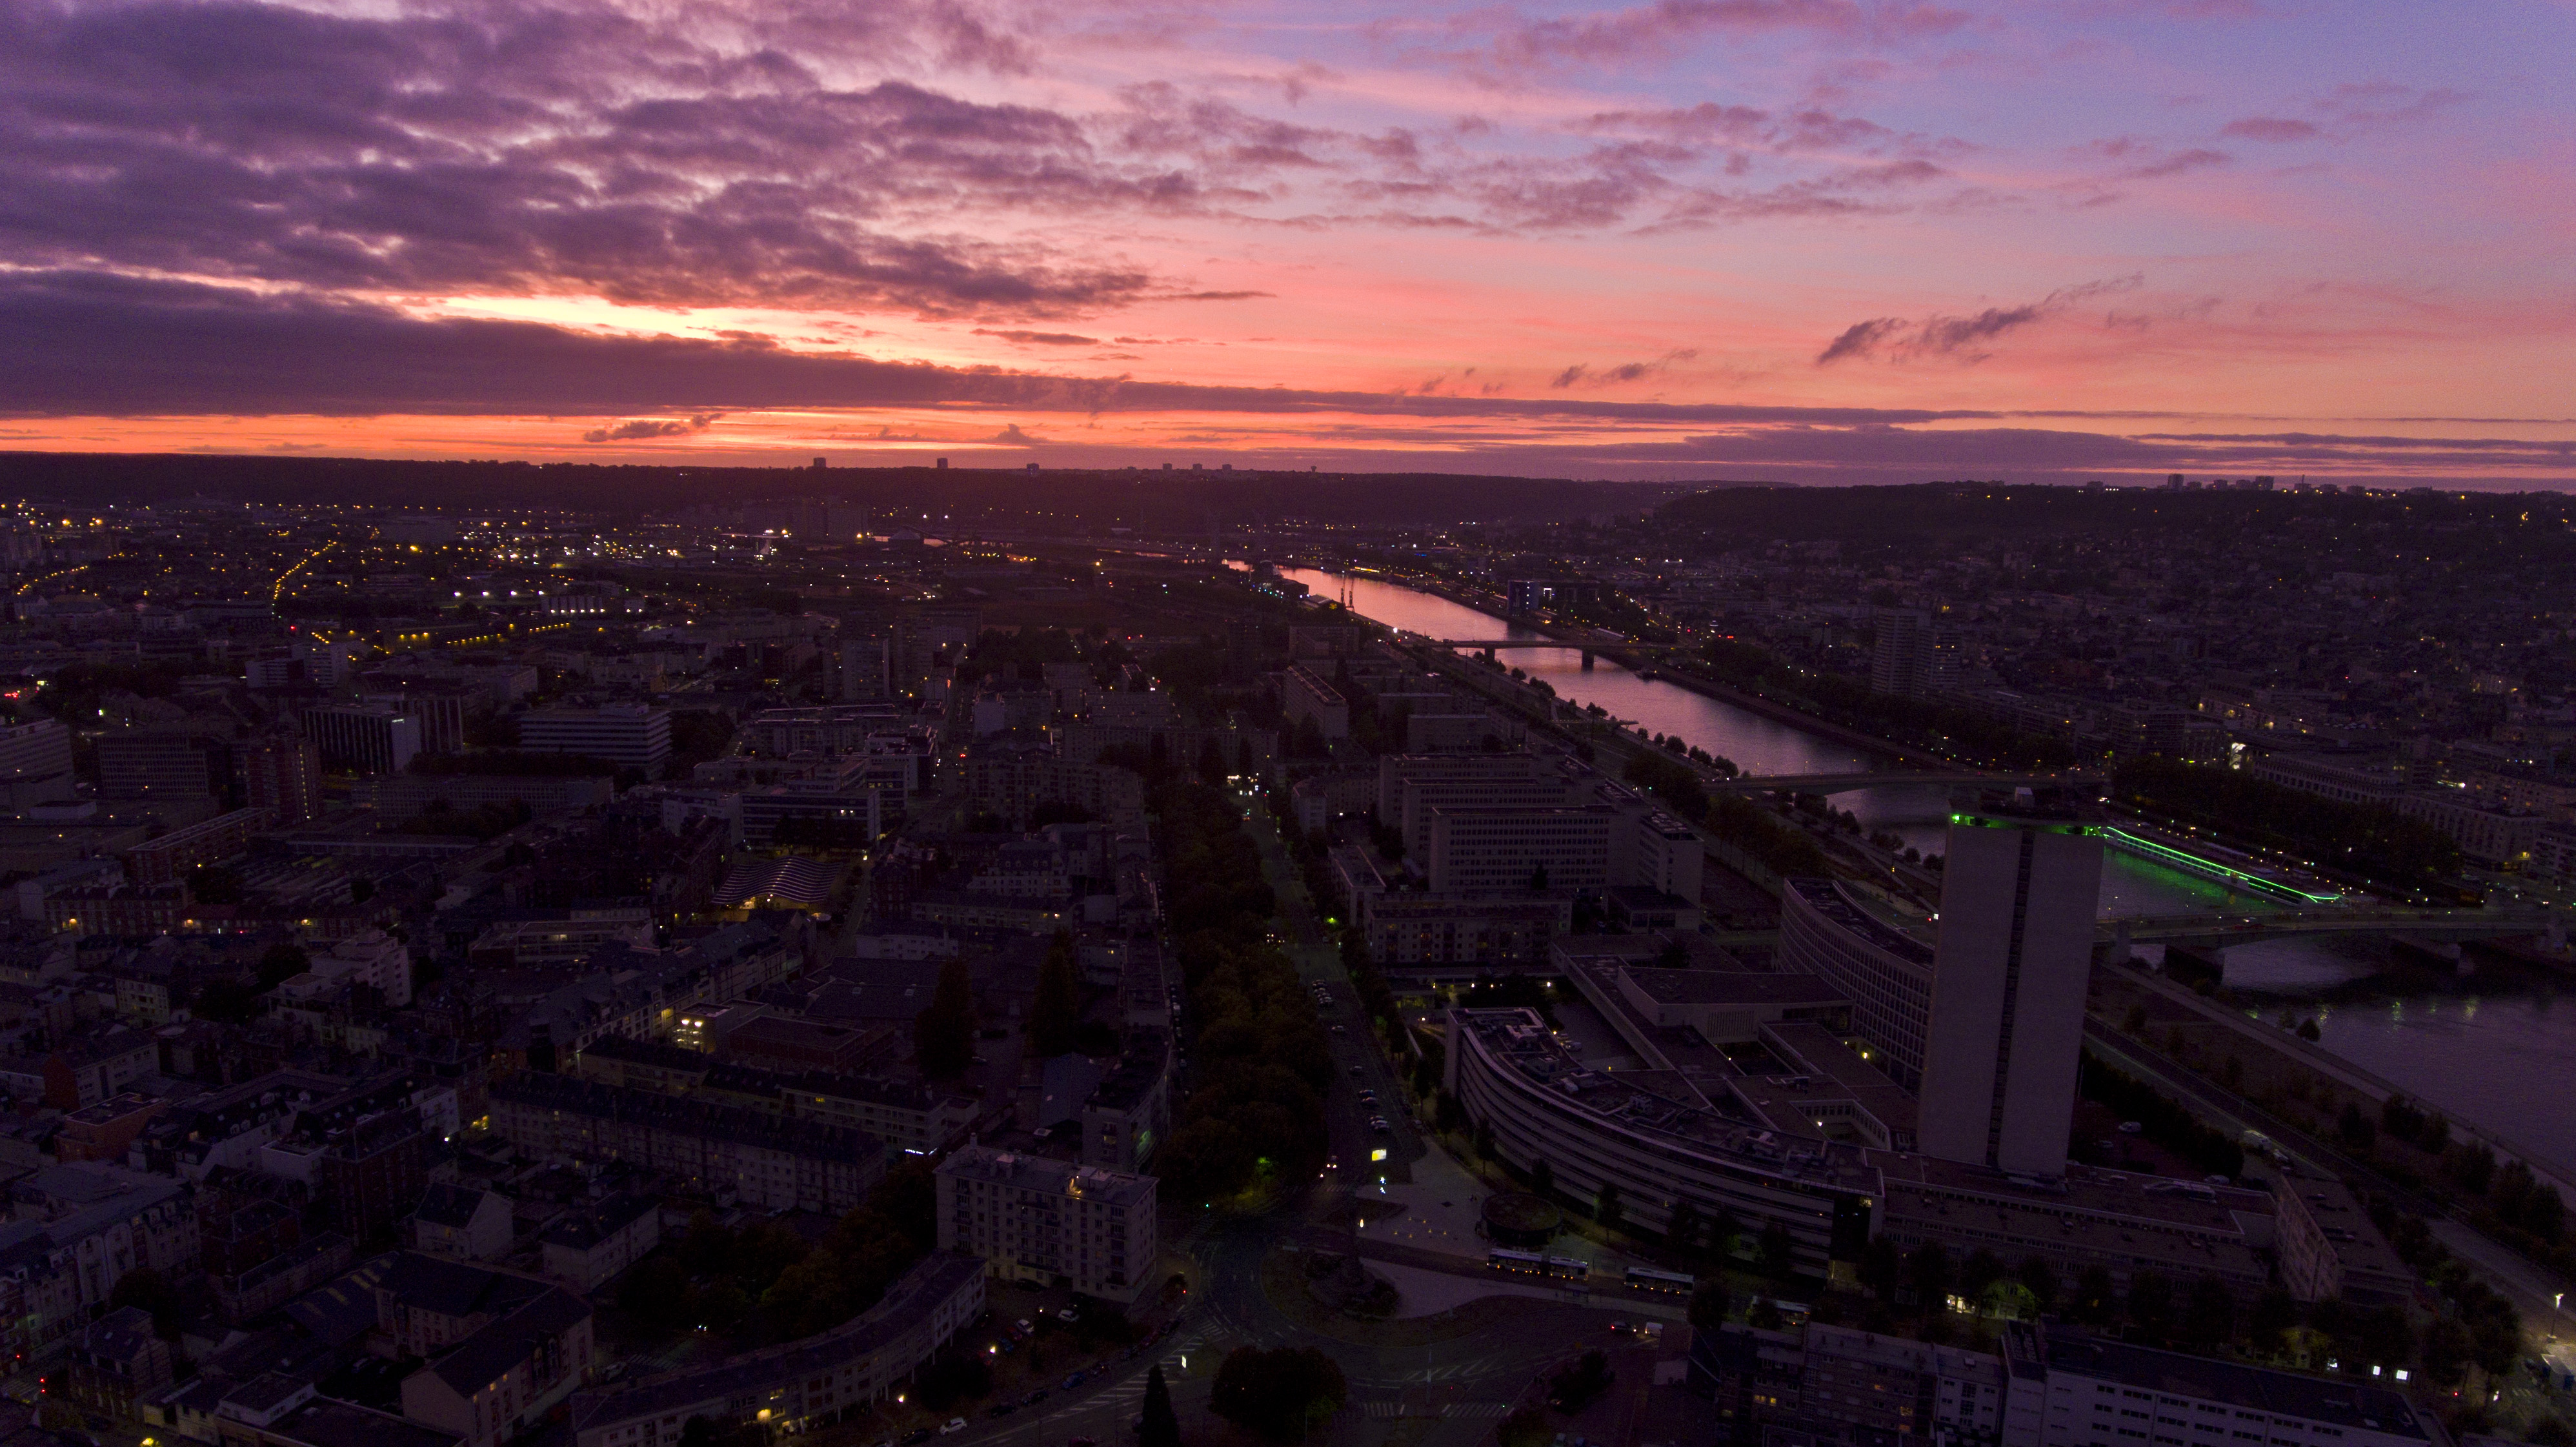
sunset, sun, summer, city, town, downtown, urban, buildings, river, colours, clouds, sky, red, pink, blue, france, streets, landscape, panorama, night, evening, drone, aerial, photo, horizon, cityscape, dusk, metropolitan area, aerial photography, urban area, bird's eye view, afterglow, metropolis, morning, cloud, atmosphere, infrastructure, photography, architecture, sunrise, road, red sky at morning, skyline, world, tower